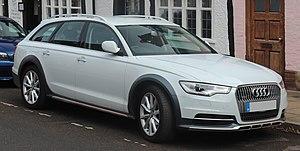
L'Audi Allroad Quattro appartient à une gamme restreinte de grands breaks tout-chemin à transmission intégrale, parmi lesquels on compte les Volvo XC70 Cross Country, Subaru Outback, Peugeot 508 RXH.